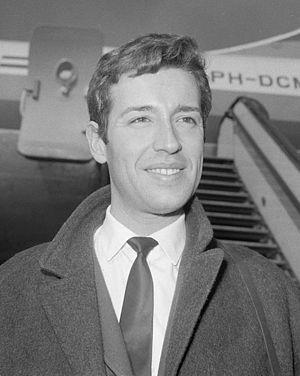
António Calvário da Paz, mieux connu sous le nom António Calvário, né le 17 octobre 1938 à Lourenço Marques, est un chanteur portugais.